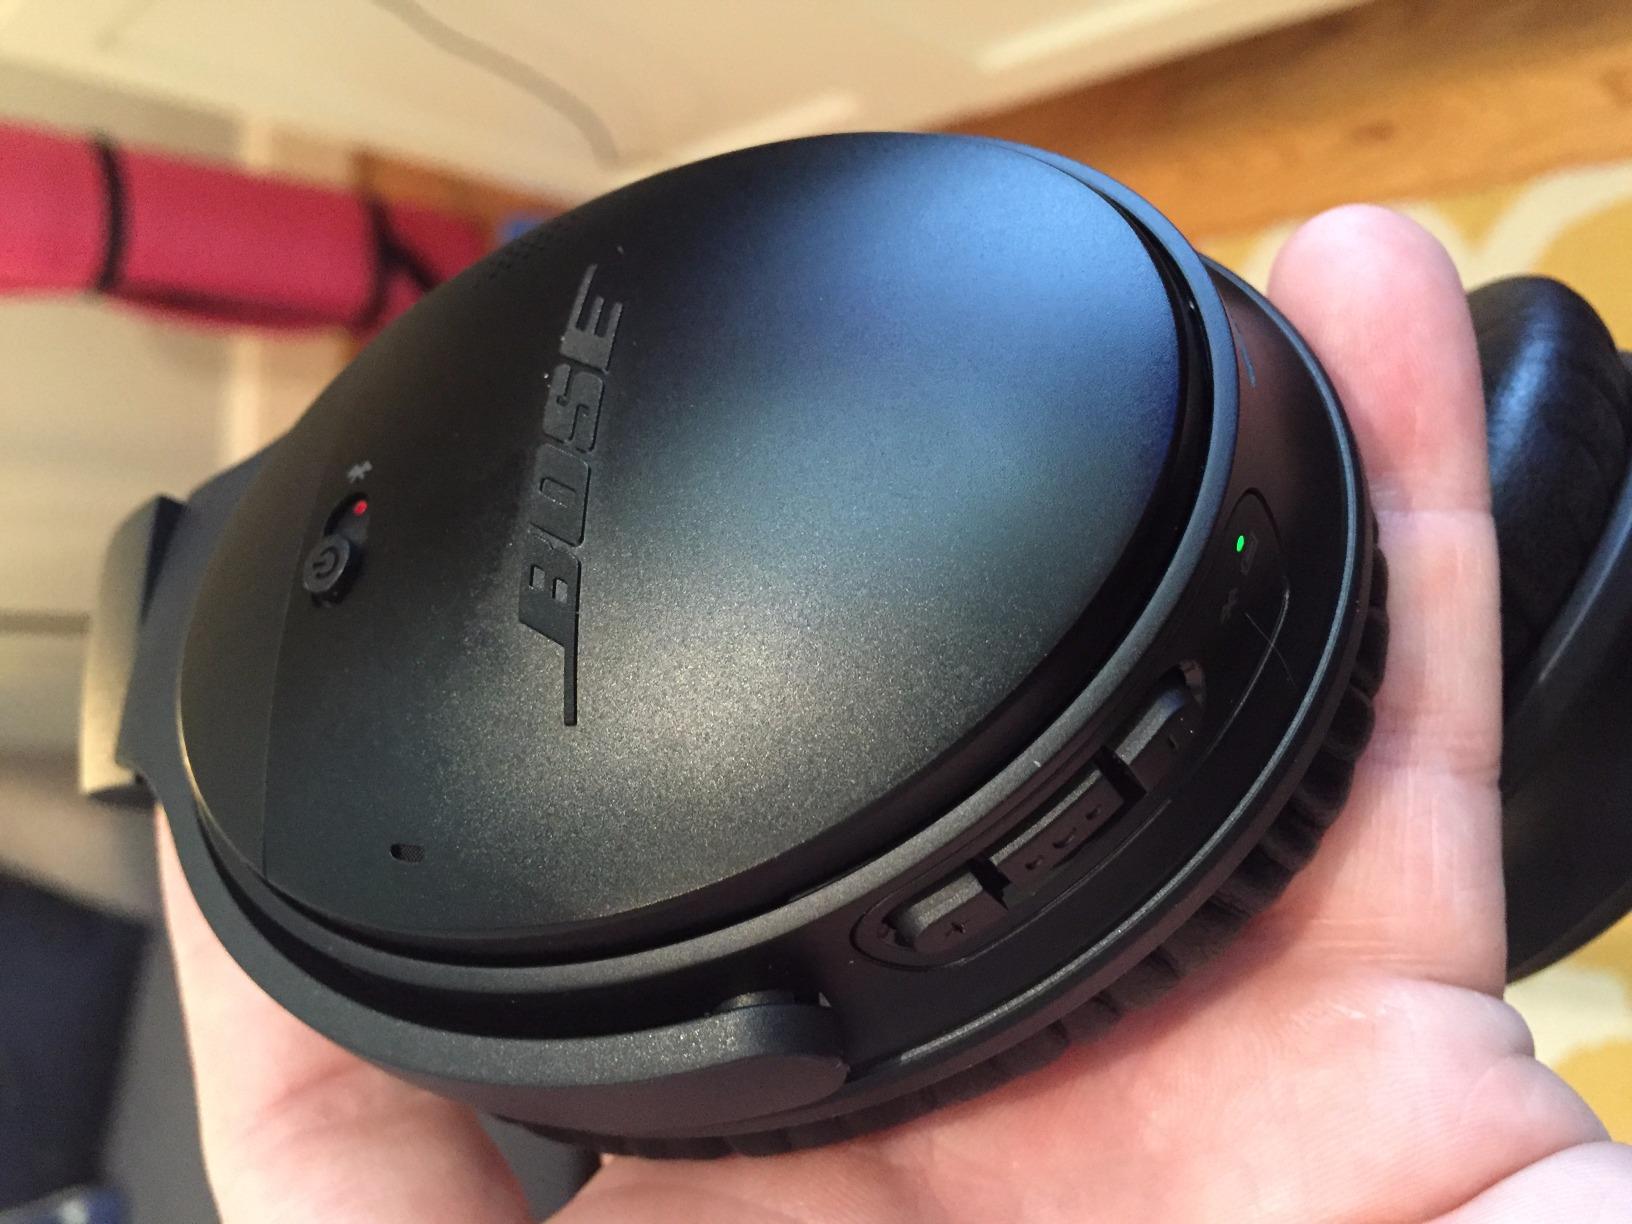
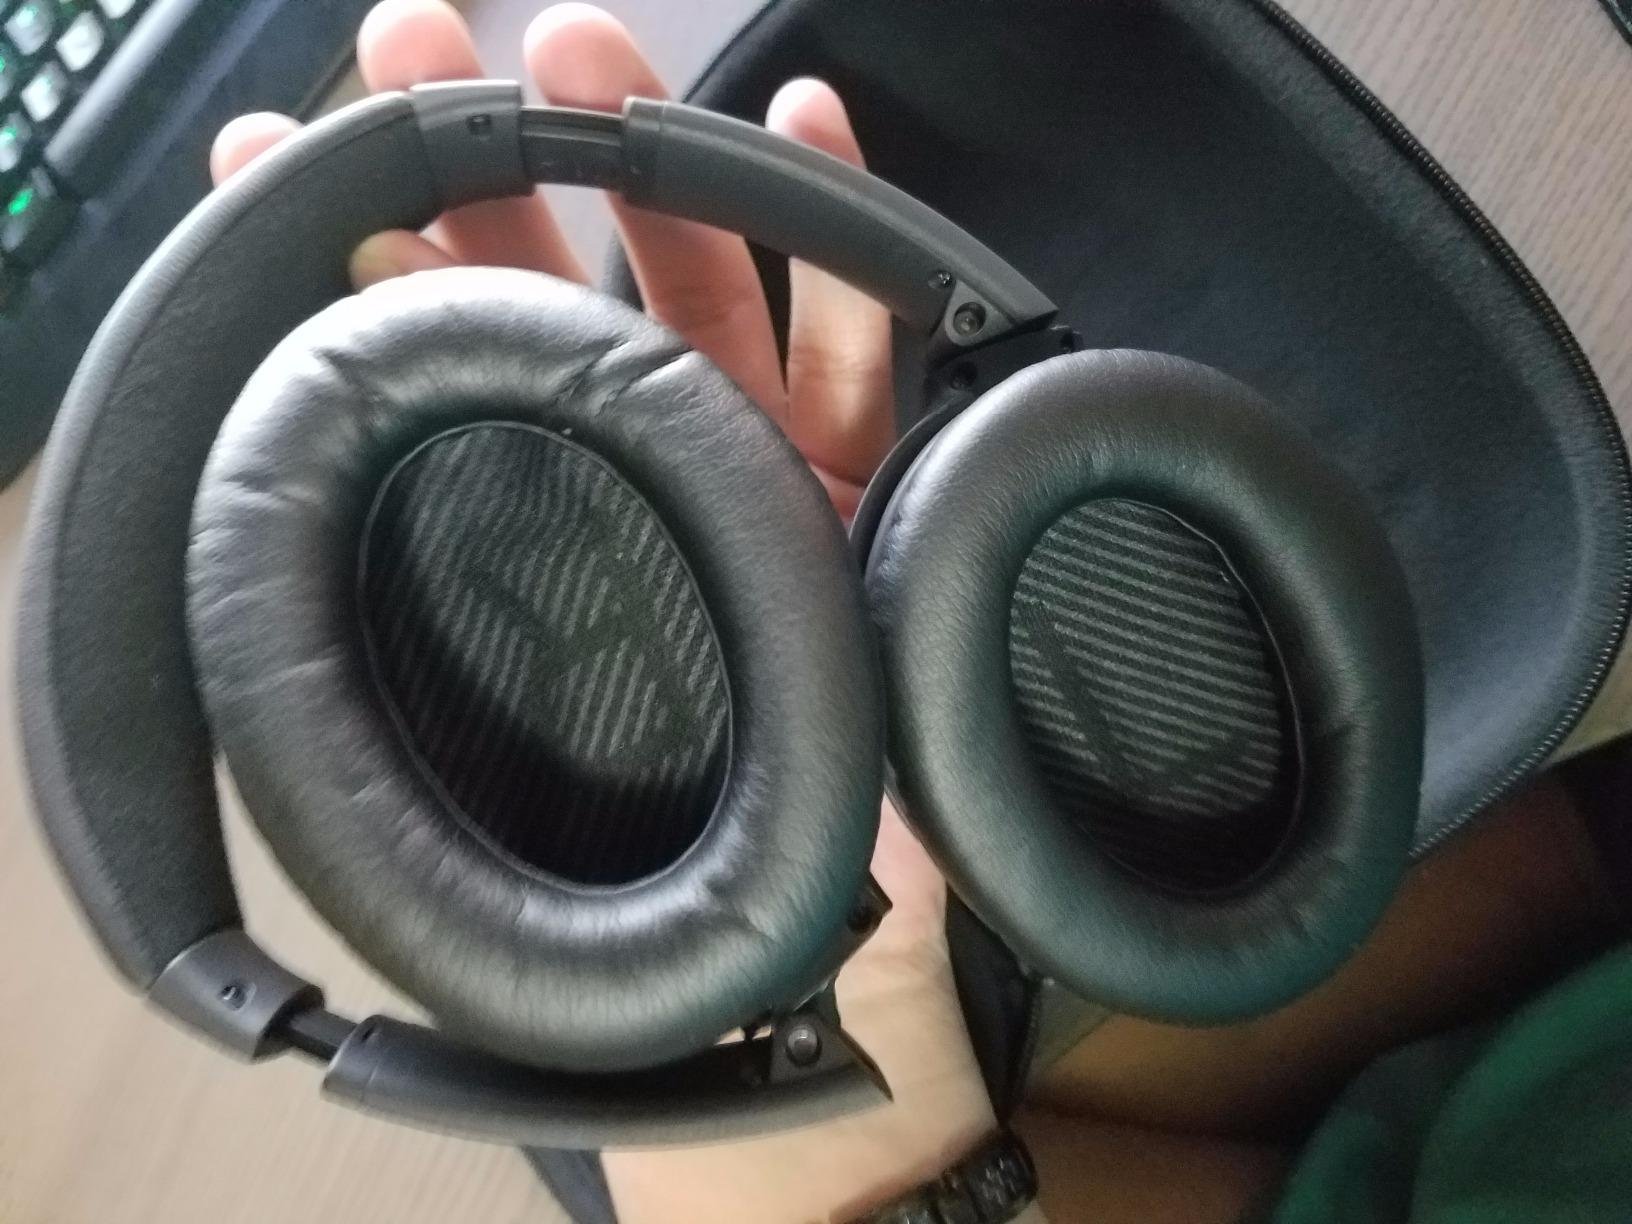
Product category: headphones
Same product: yes